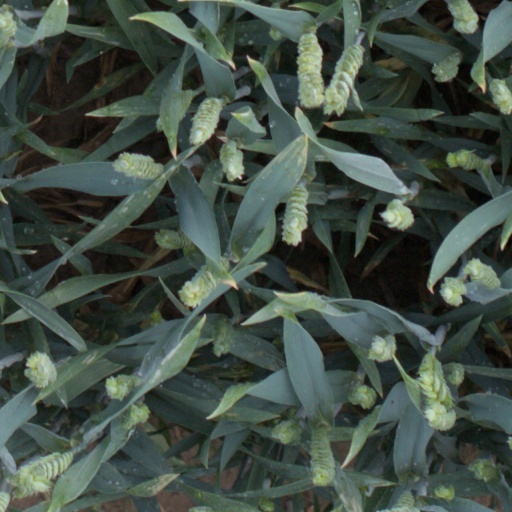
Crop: wheat